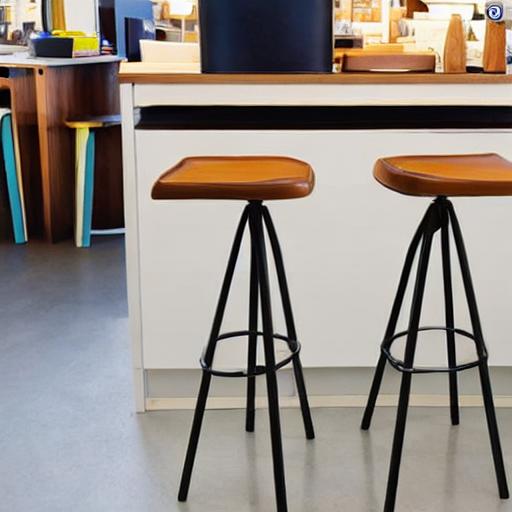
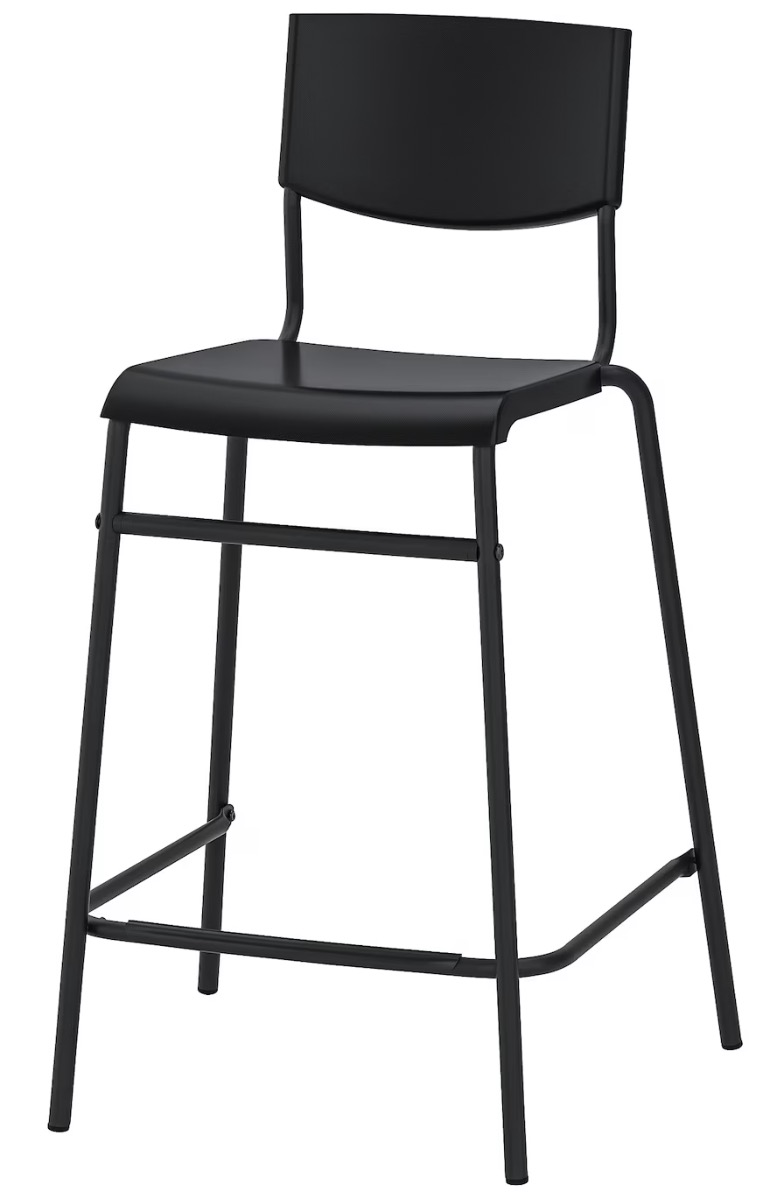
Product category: stool
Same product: no